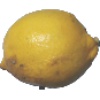
Label: Lemon 1